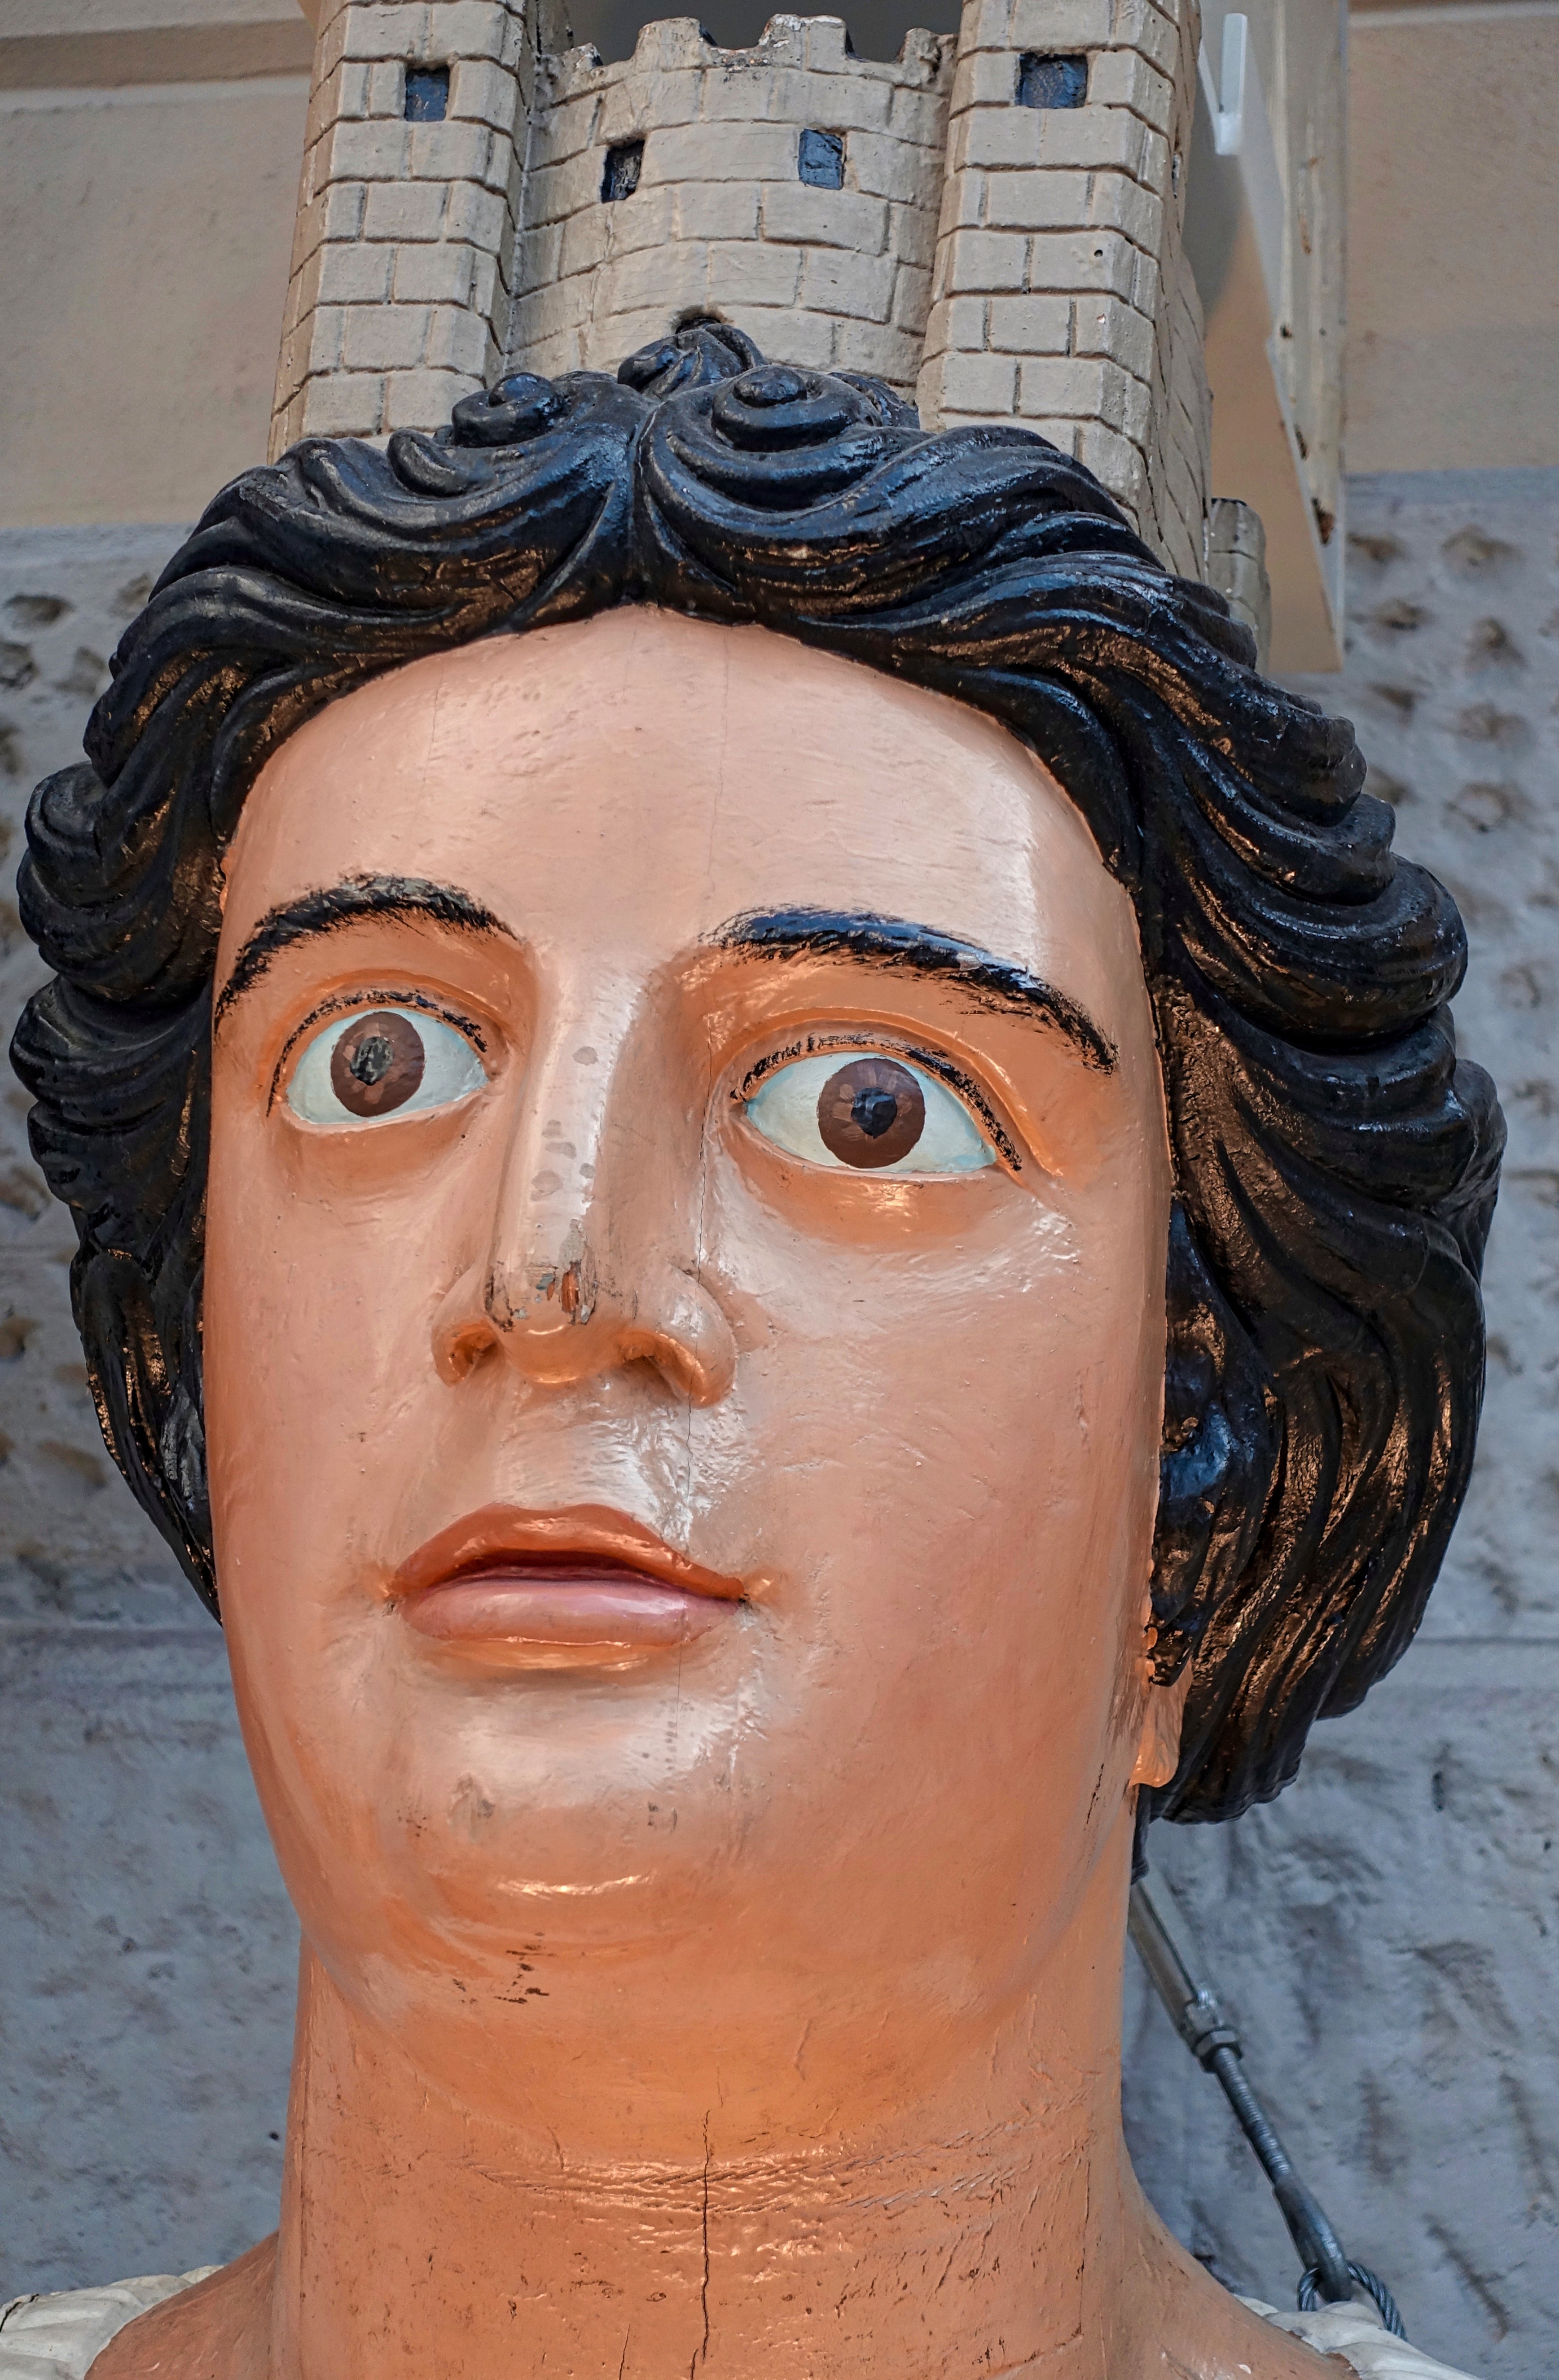
woman, monument, statue, portrait, color, blue, exterior, clothing, lady, sailboat, painting, weathered, face, sculpture, art, classical, dress, nautical, temple, wooden, head, beauty, carving, figurehead, ancient history